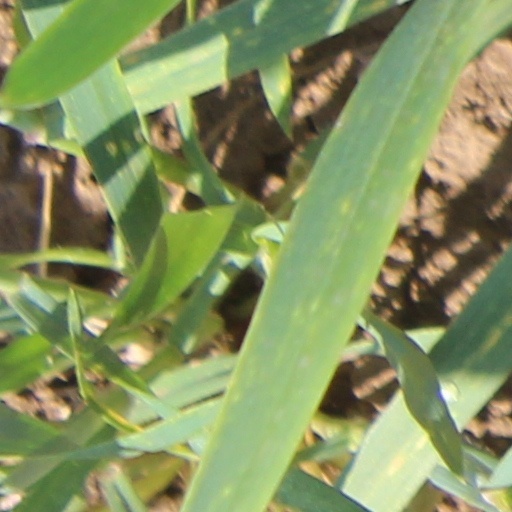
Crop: wheat